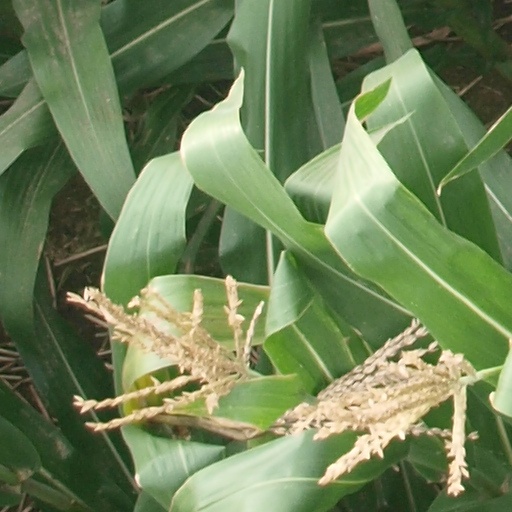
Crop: maize; corn